Gladstone, Oregon

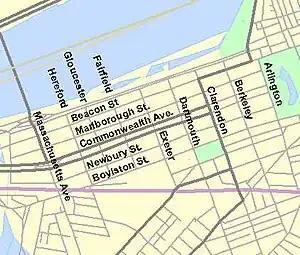
This same set of Gladstone street names is used for the north–south main streets in the center of Back Bay, Boston, but the origin of any connection to Gladstone is unknown.

Being bordered by rivers on two sides, there are only two primary thoroughfares to and from the city. Interstate 205 runs north–south along the eastern edge of the city, while McLoughlin Boulevard (Oregon Route 99E) runs north–south through the western side.